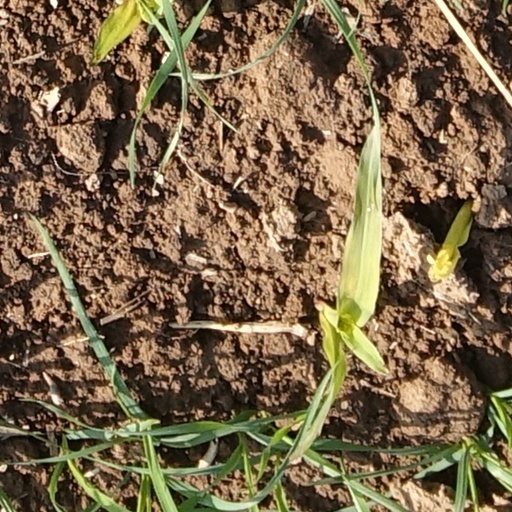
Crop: wheat